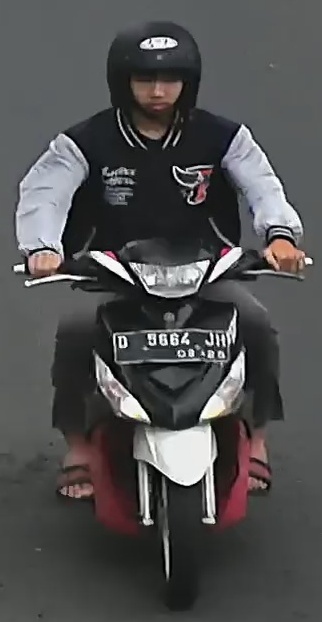
person-with-helmet: 1
person-without-helmet: 0